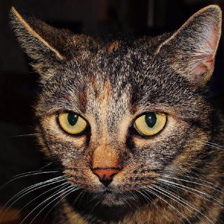
Label: animals